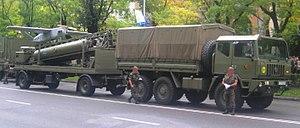
Le INTA SIVA est un drone de fabrication espagnole.